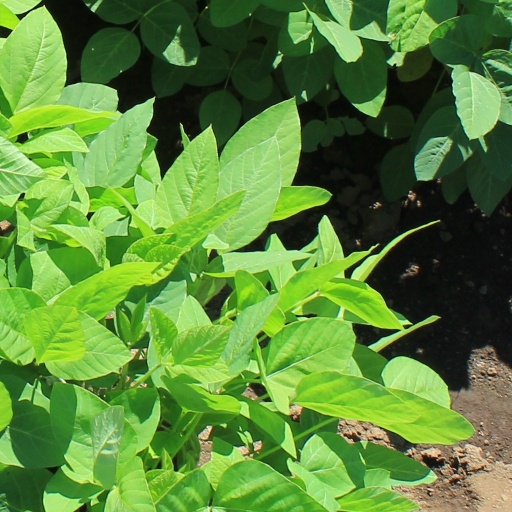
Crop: soybean